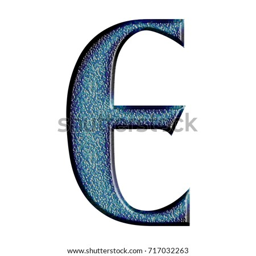
blue mottled stone textured uppercase or capital letter e in a 3d illustration with a rough rocky surface texture and ancient antique font style isolated on a white background with clipping path .